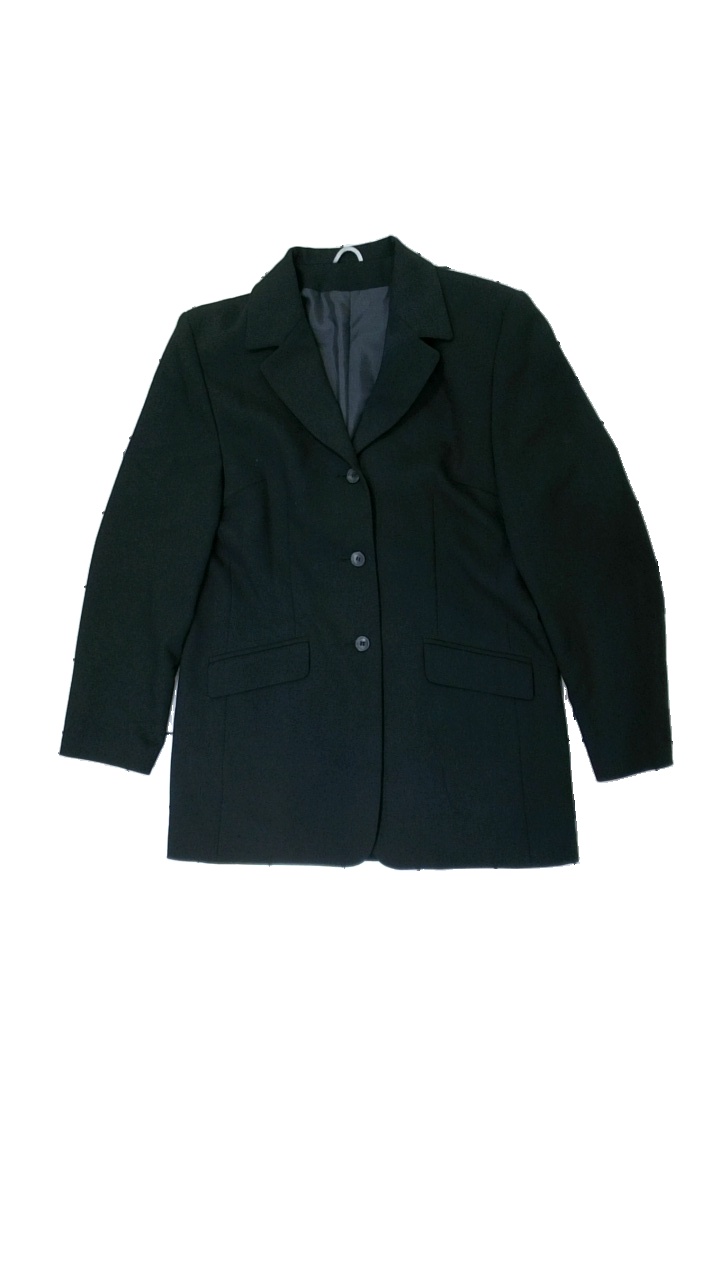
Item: Blazer (Ladies)
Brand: Missing
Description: Black blazer from unknown brand, size 38. Poor condition.
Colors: Black
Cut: Regular
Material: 63% poly, 37% cott
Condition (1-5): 2
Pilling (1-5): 3
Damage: stains
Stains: Minor
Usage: Export
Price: <50